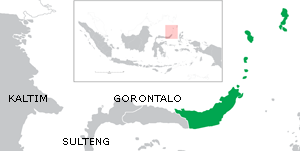
Sulawesi du Nord est une province de l’Indonésie, constituée par l'extrémité orientale de la péninsule de Minahasa, qui forme la partie nord de l'île de Célèbes et par l'archipel des Sangihe.